Lake Chivero Recreational Park

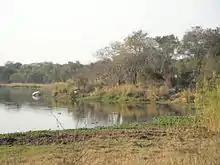
Miombo woodland bordering Lake Chivero

Typical of high veld vegetation, the park is dominated by Brachystegia/ miombo woodland. Brachystegia and Julbernardia globiflora with associated trees such as Terminalia sericea, Parinari curatellifolia and Monotes glaber creating enough food for browsers.